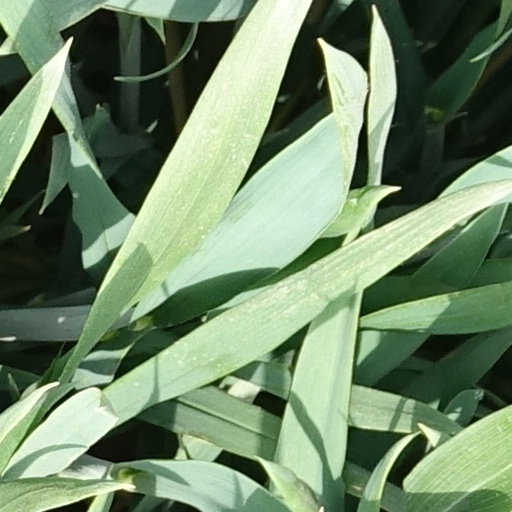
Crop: wheat